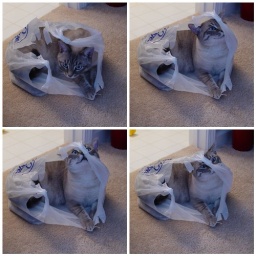
cat in the bag